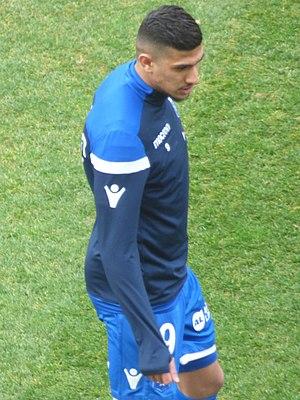
Yanis Merdji avant le match RC Lens - AJ Auxerre, comptant pour la 28ème journée du championnat de France de football de Ligue 2 2018-2019, le 9 mars 2019 au Stade Bollaert-Delelis.
Yanis Merdji, né le 29 octobre 1993 à Roanne, est un footballeur professionnel français qui évolue au poste d'attaquant au sein du club français de l'AJ Auxerre